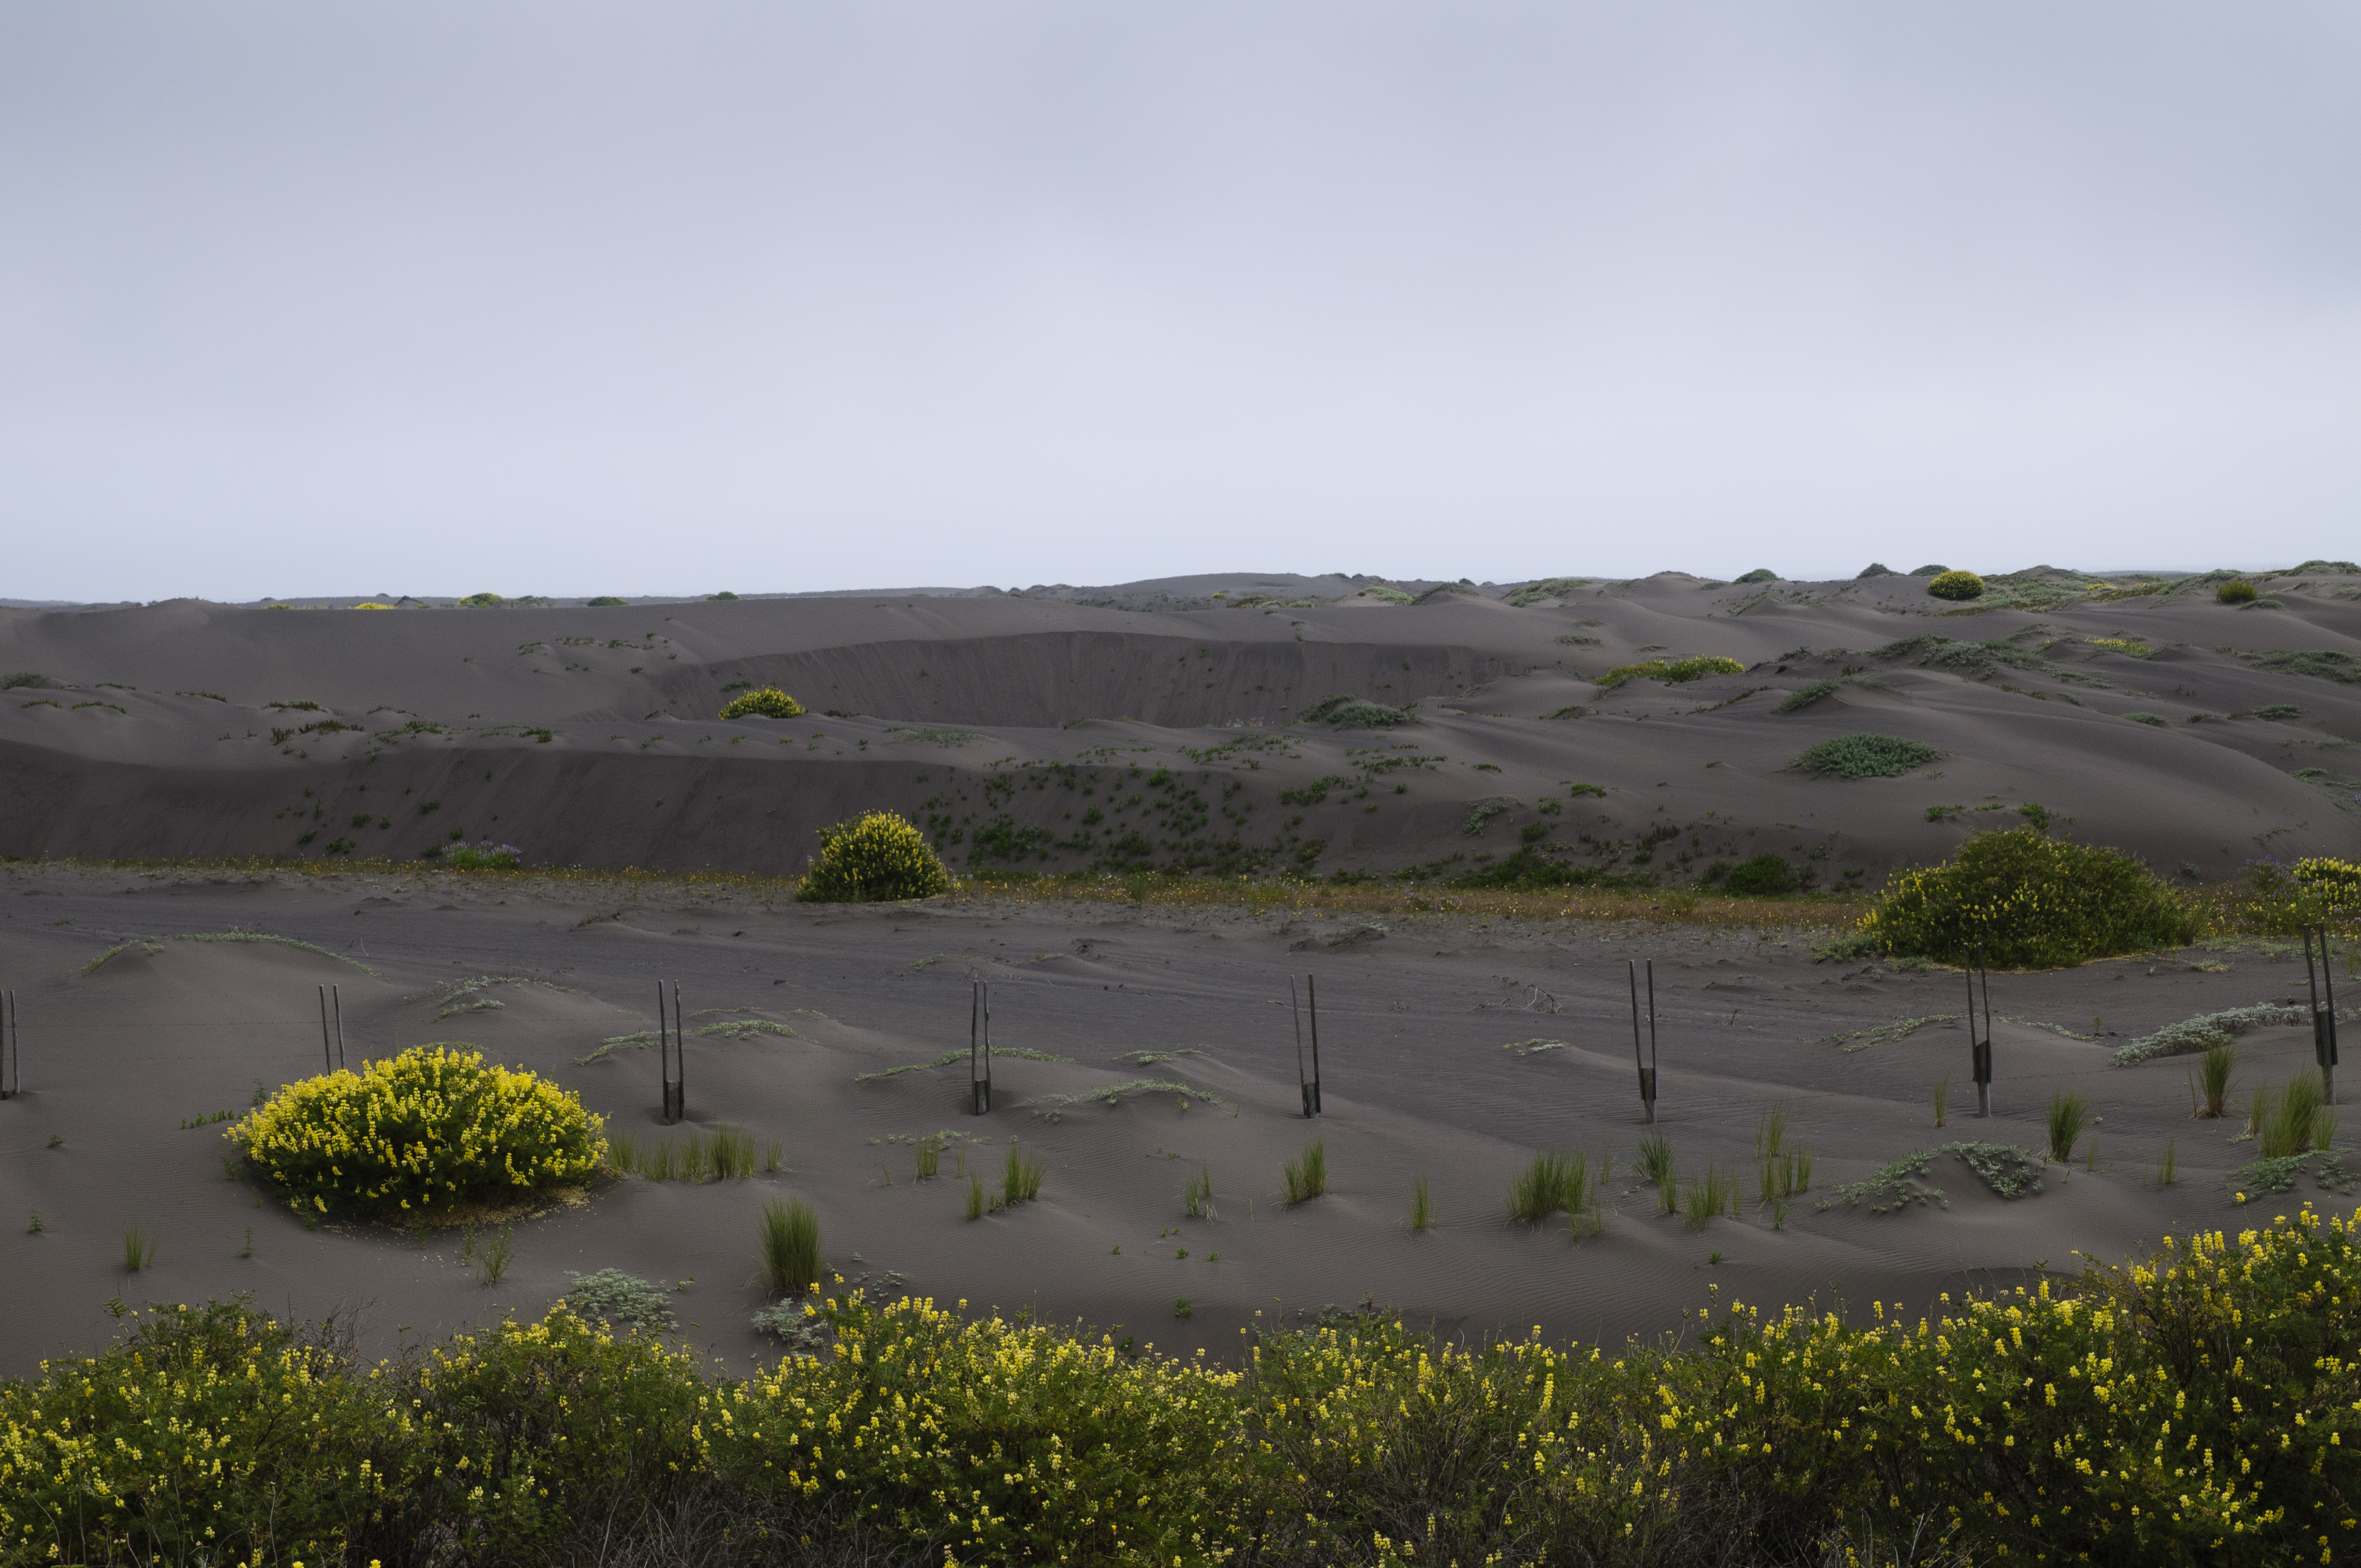
landscape, wilderness, mountain, field, hill, lake, valley, soil, nikon, agriculture, plain, chile, grassland, wetland, plateau, habitat, ecosystem, d300, steppe, rural area, landform, natural environment, geographical feature